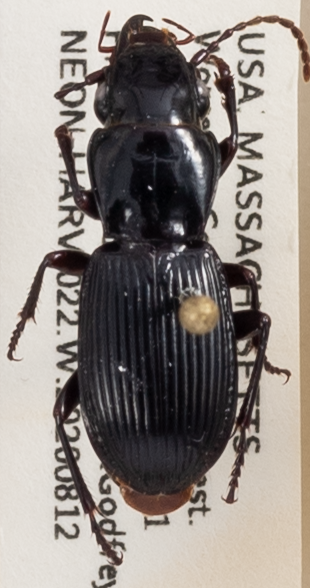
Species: Pterostichus rostratus
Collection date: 2020-08-12
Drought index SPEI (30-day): -0.62
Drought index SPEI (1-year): -1.01
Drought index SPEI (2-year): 0.47